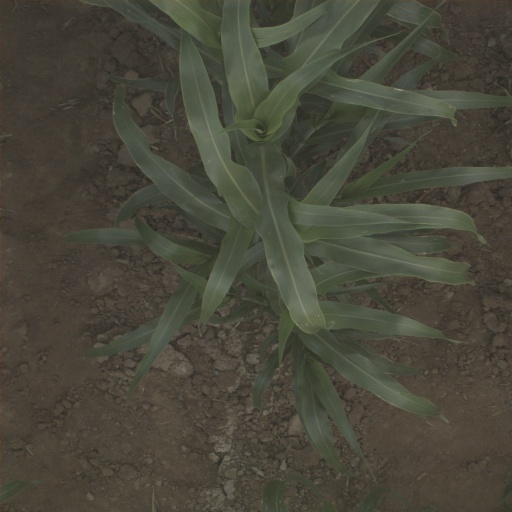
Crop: sorghum